Cornelis Verdonck

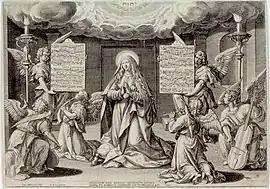
Engraving from 1585 showing, among other things, two angels carrying plates with a musical composition by Verdonck

Cornelis Verdonck (1563 – 5 July 1625) was a Flemish composer of the late Renaissance. He was one of the last members of the Franco-Flemish school of polyphony, and was a notable composer of madrigals in a style that blended both Italian and native Netherlandish idioms.